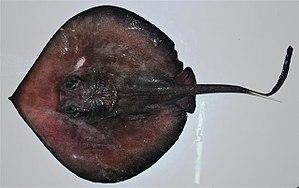
Les Myliobatiformes constituent un ordre de raies.
Les Plesiobatidae sont une famille de raies.